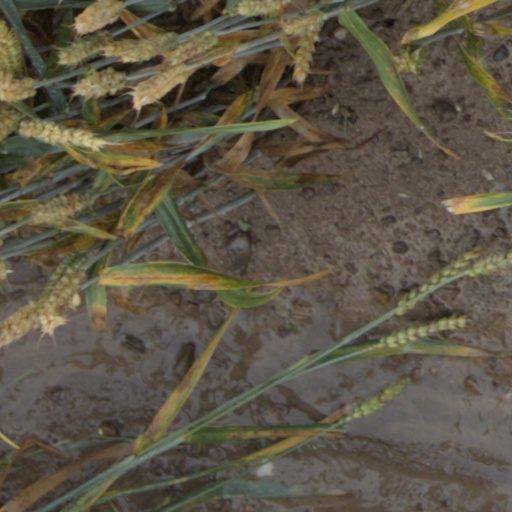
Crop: wheat